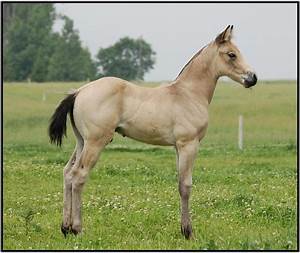
Label: horse